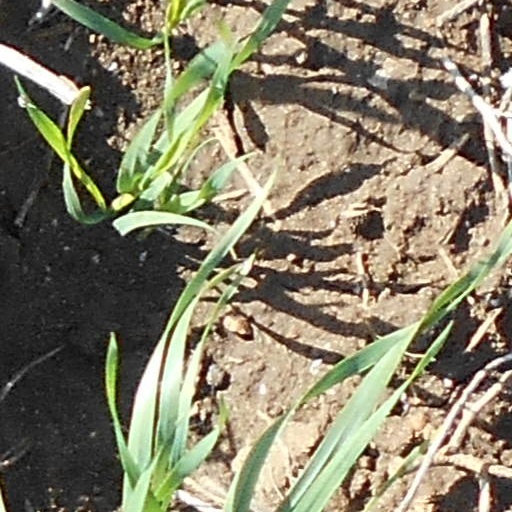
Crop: wheat